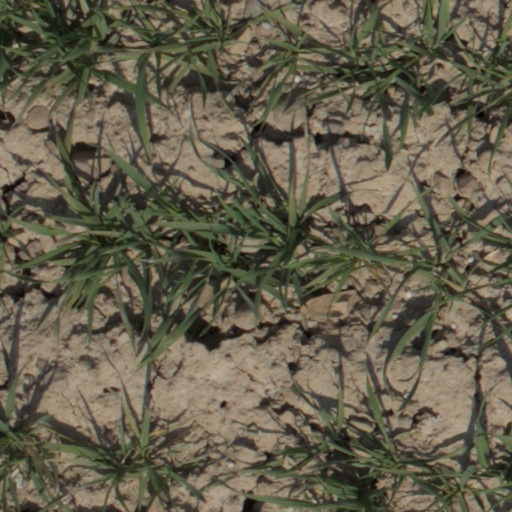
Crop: wheat